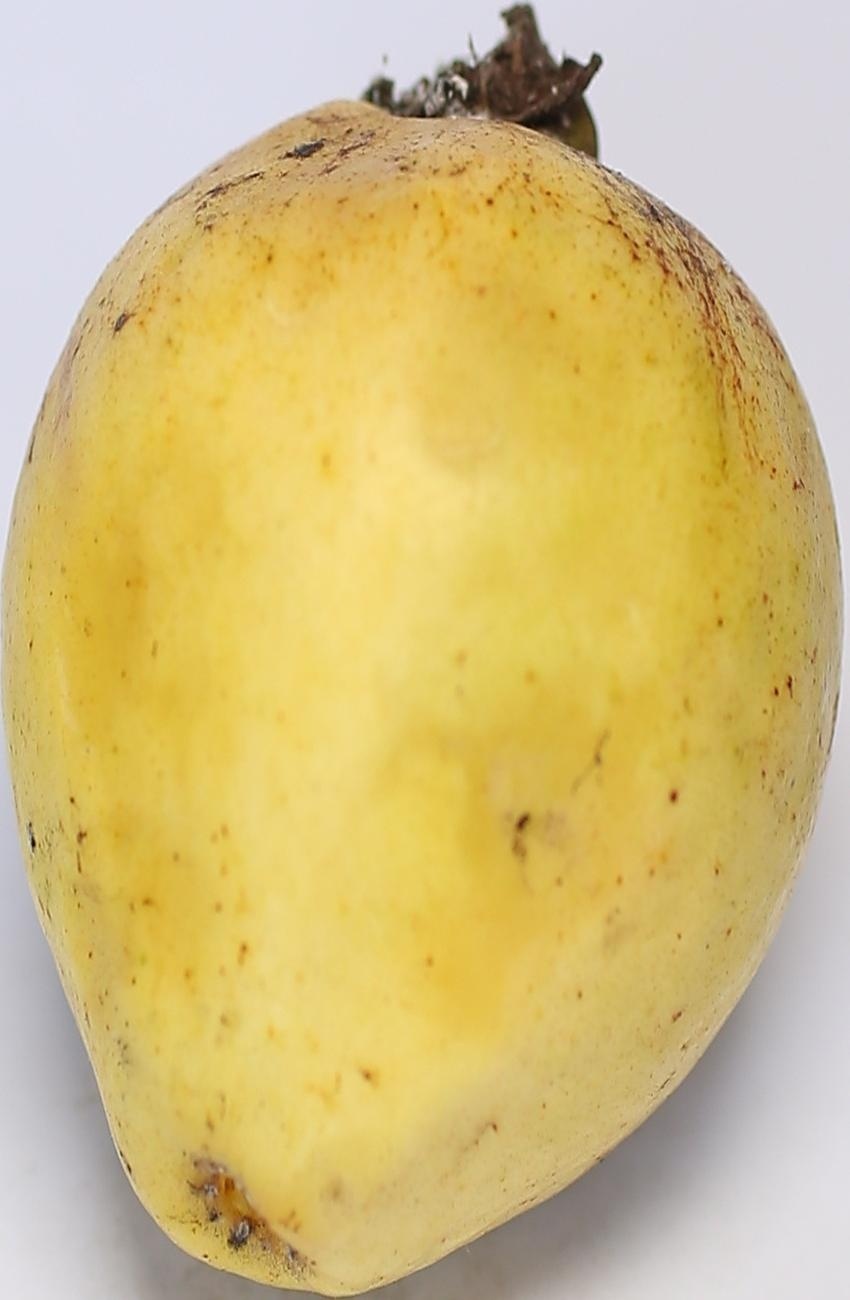
Maturity: ripe
Variety: riyali